John Burns (surgeon)

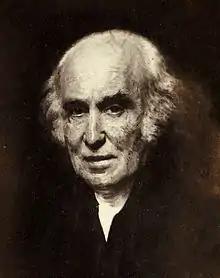
John Burns

John Burns FRS MIF (13 November 1775 – 18 June 1850) was a Scottish surgeon.